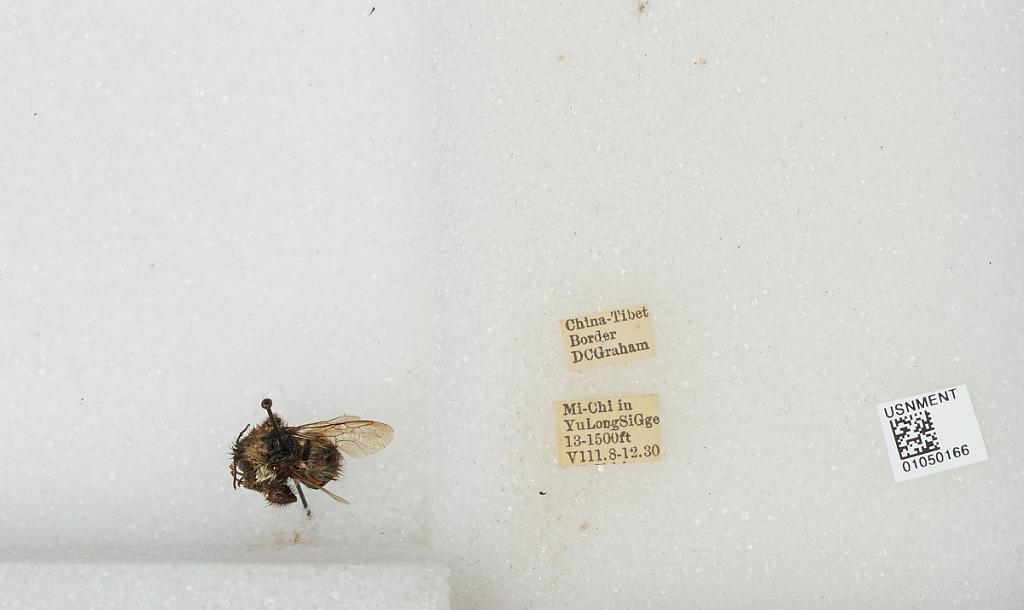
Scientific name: Bombus sp.
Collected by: D. Graham
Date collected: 1930-8-8
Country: China
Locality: Mi-Chi in Yu Long Si Gorge, China Tibet border